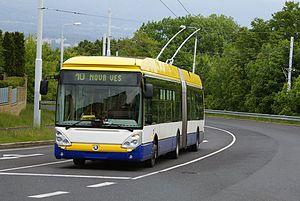
Le trolleybus de Teplice compte neuf lignes desservant la ville et station thermale de Teplice en République tchèque.